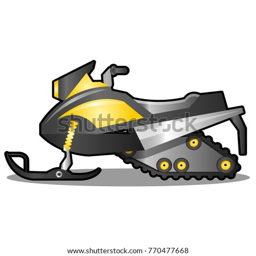
snowmobile isolated on white background .